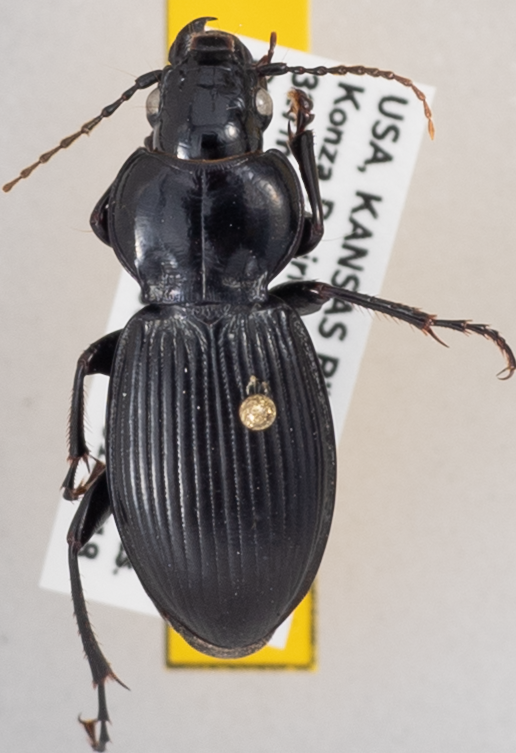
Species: Cyclotrachelus sodalis
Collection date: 2019-07-18
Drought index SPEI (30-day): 1.642
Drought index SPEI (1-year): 1.77
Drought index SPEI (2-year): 0.71